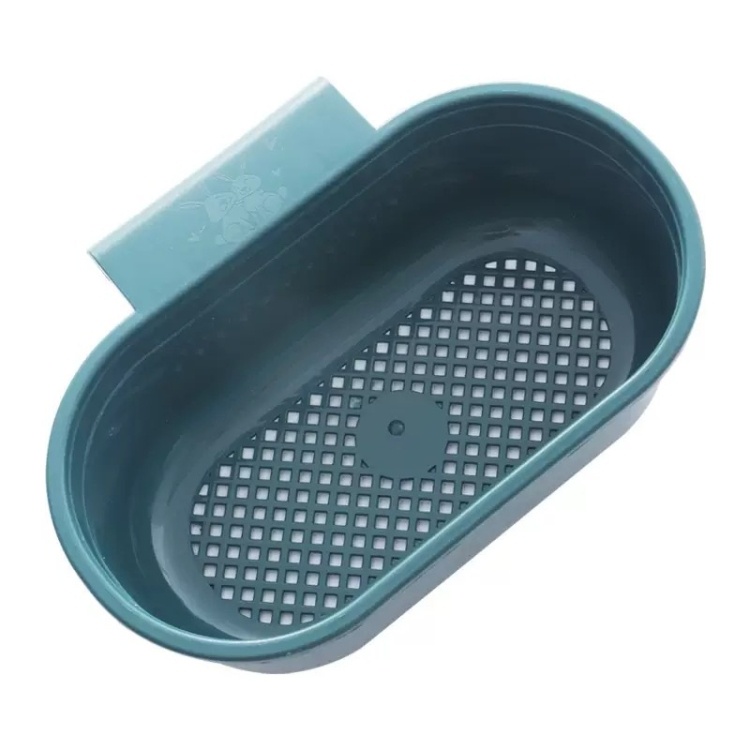
Kitchen Sink Drain Basket Washing Basin Multifunctional Storage Hanging Basket(Green)
1. Material: PP 2. PP material, can withstand -20 degrees -100 degrees water temperature, not deformed, strong and durable 3. Multi-purpose, wet and dry separation, fast draining, strong load-bearing capacity 4. Bottom hollow design, easy to filter food debris, to avoid clogging the pool 5. Fruit and vegetable draining, easy to clean, can store kitchen gadgets, clean and tidy 6. Hook design, does not take up space, placed close to the edge, fit the corners 7. Sink edge not more than 4cm can be hung, easy to install, suitable for a variety of home sinks 8. Weight: about 71.1g 9. Size: about 22.5 x 15.5 x 7.6cm 10. Note: delivery only draining basket, does not contain other
Brand: bashfashion
Category: Hardware > Plumbing > Plumbing Fixture Hardware & Parts > Sink Accessories